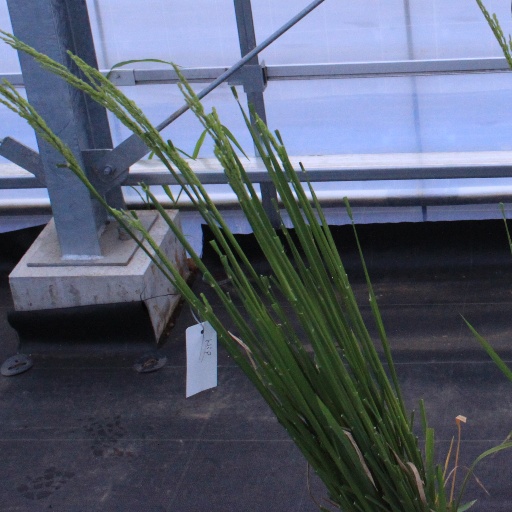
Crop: rice